Low Dutch Station

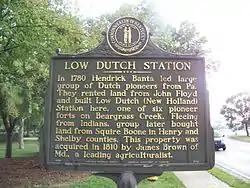
Low Dutch Station historical marker, on Kresge Way looking west toward the Emergency Entrance of Baptist East Hospital

Low Dutch Station was established in 1780 on the middle fork of Beargrass Creek in Kentucky. This station was settled by Dutch pioneers from Pennsylvania and was also known as New Holland Station. The